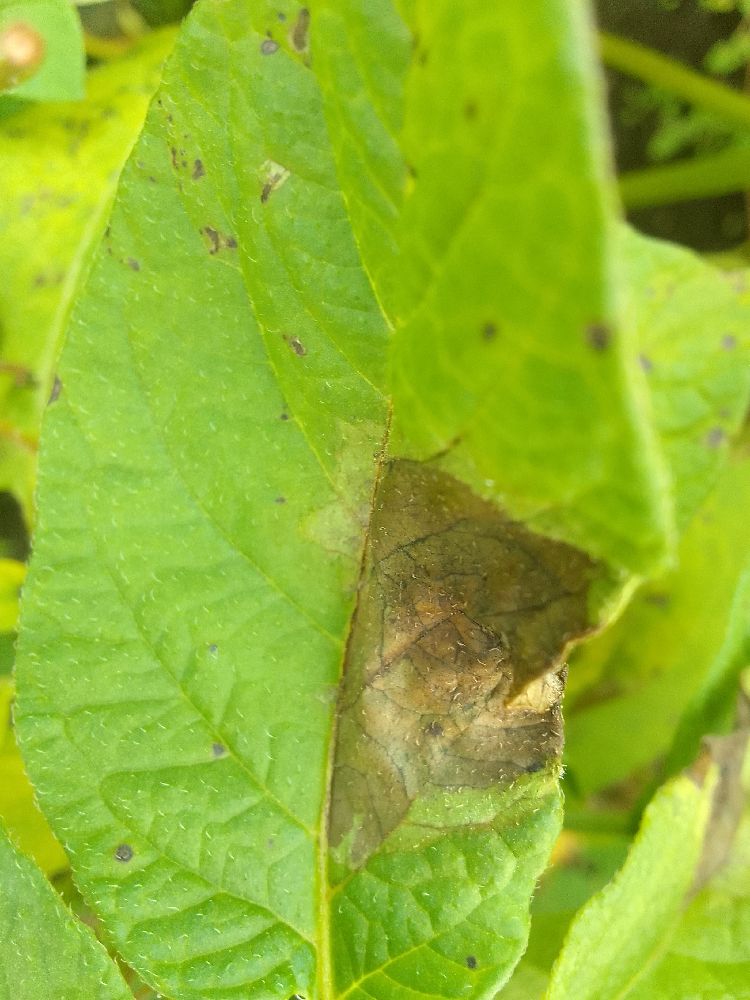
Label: Late blight